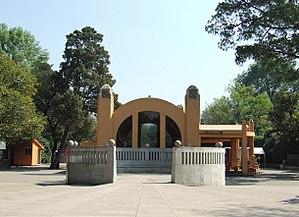
Le Zoo de Chapultepec est un parc zoologique mexicain situé dans la délégation Miguel Hidalgo de la capitale, Mexico, au sein du parc de Chapultepec. Il a été fondé le 6 juillet 1923 par le biologiste mexicain Alfonso Luis Herrera à l'aide de dons de citoyens et de fonds publics du ministère de l'Agriculture et du Développement et de la Société des Études Biologiques.